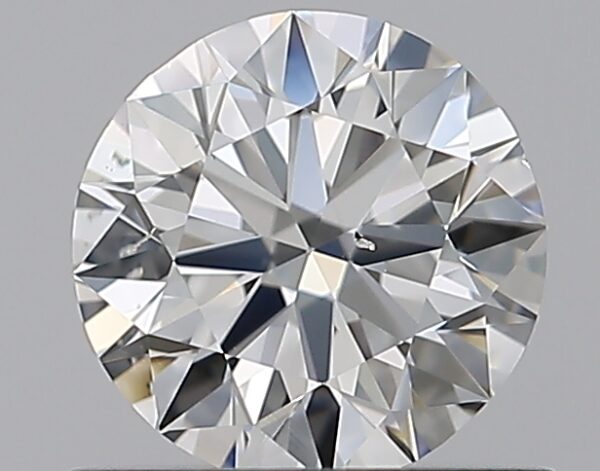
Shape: round
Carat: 0.7
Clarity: SI1
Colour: H
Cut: EX
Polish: EX
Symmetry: VG
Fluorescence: M
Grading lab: GIA
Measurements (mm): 5.64 x 5.71 x 3.49